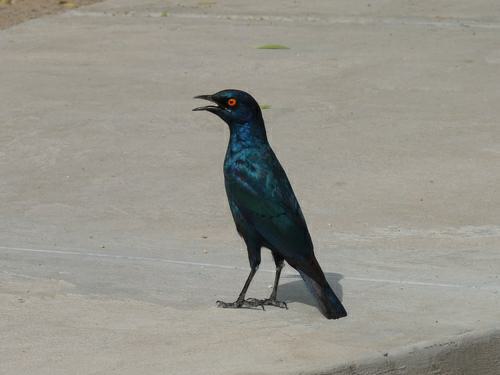
A photo of a cape glossy starling